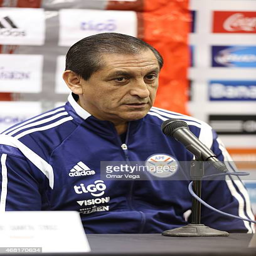
head coach attends a press conference